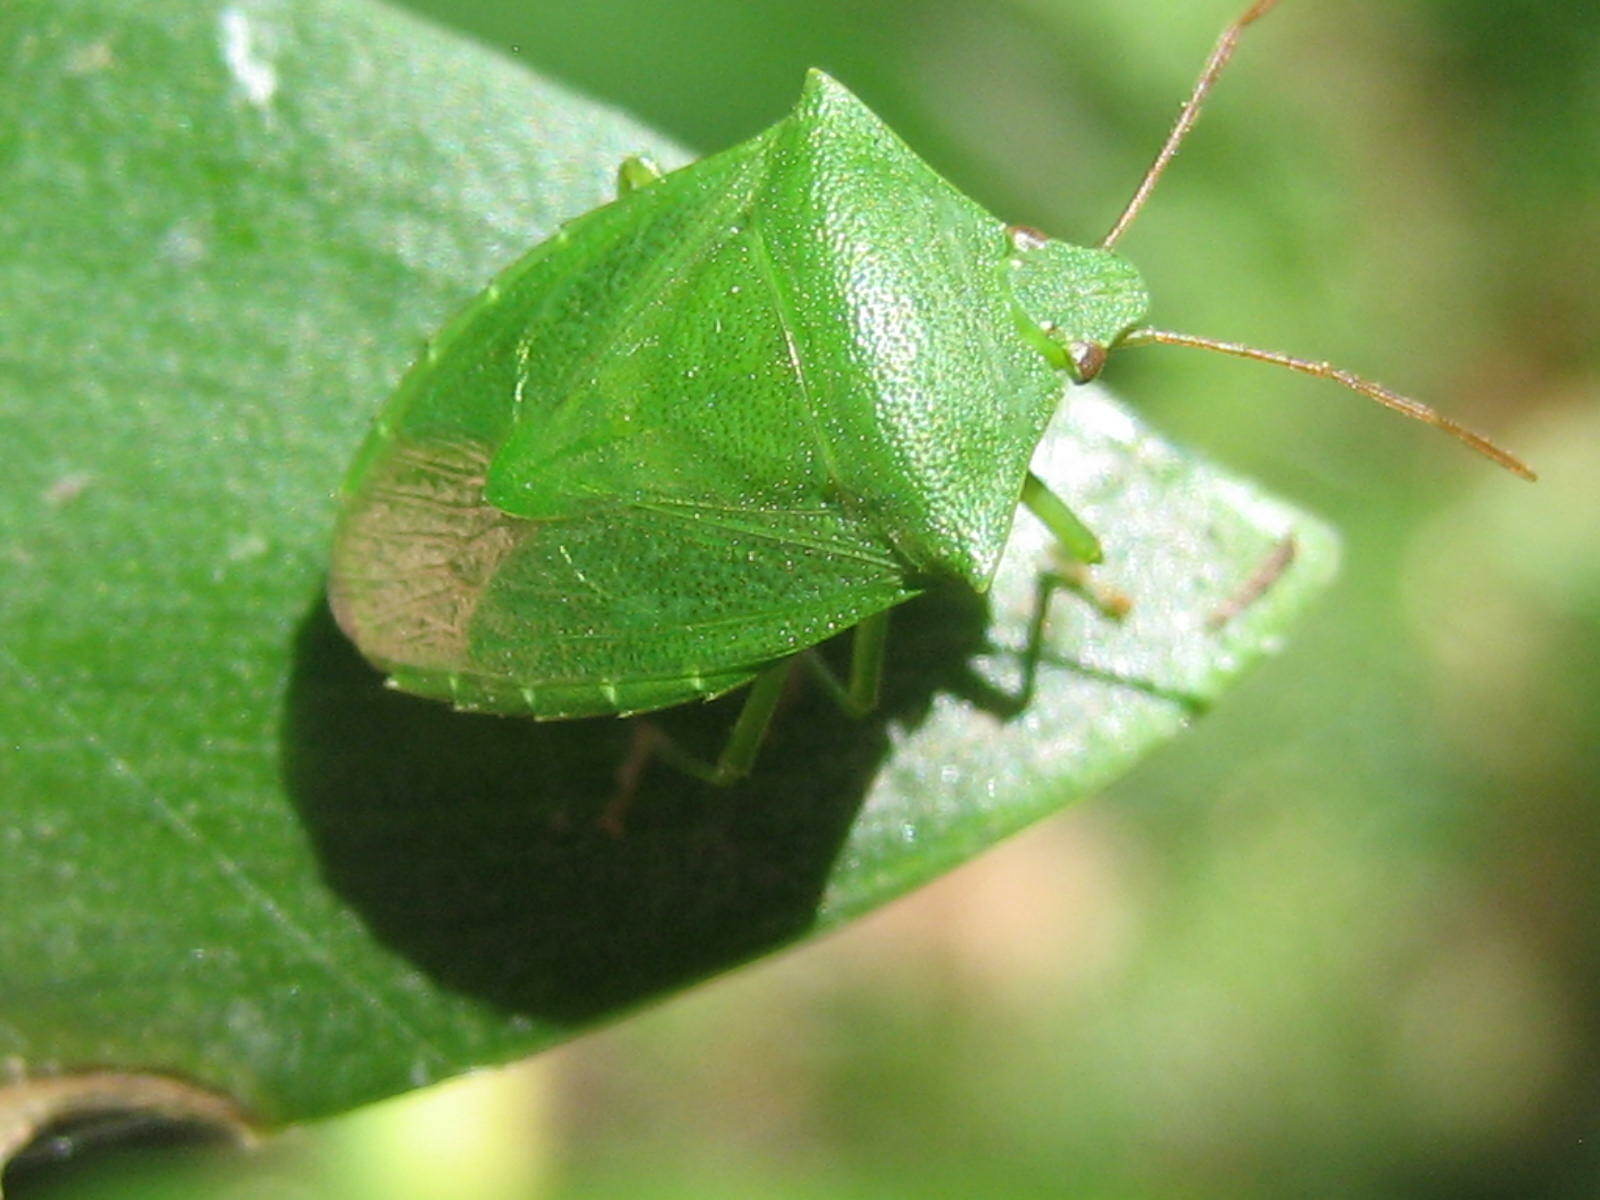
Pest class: stink_bug